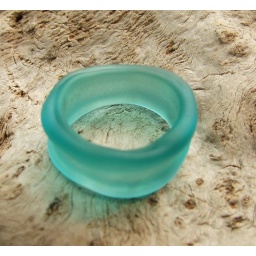
another beach glass ring in Seafoam Green